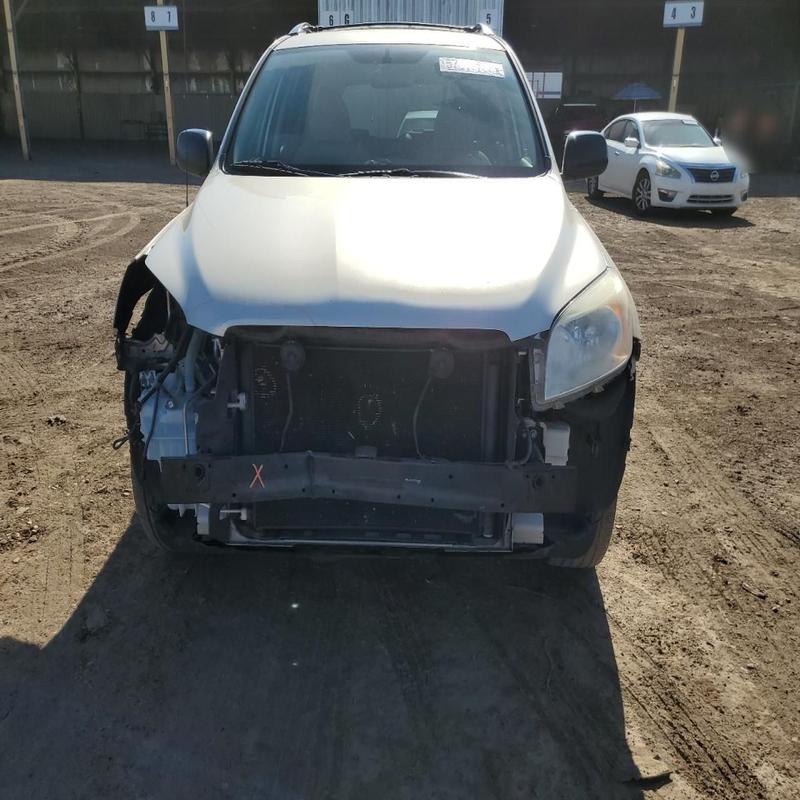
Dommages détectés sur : plaque d'immatriculation avant, pare-choc avant, feu avant droit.
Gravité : majeur